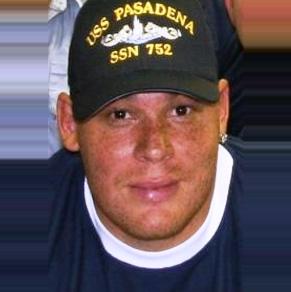
Age: 30